BRAF (gene)

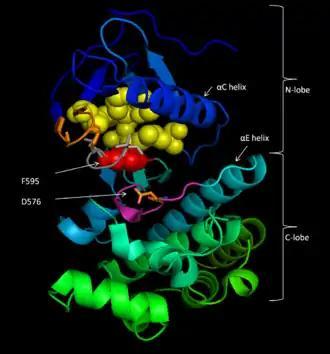
Figure 1: Inactive conformation of B-Raf kinase (CR3) domain. P-Loop (orange) hydrophobic interactions with activation loop (gray) residues that stabilize the inactive kinase conformation are shown with sticks. F595 (red) blocks the hydrophobic pocket where the ATP adenine binds (yellow). D576 (orange) is shown as part of the catalytic loop (magenta). Figure modified from PDB id 1UWH.

Conserved region 3 (CR3), residues 457–717, makes up B-Raf's enzymatic kinase domain. This largely conserved structure is bi-lobal, connected by a short hinge region. The smaller N-lobe (residues 457–530) is primarily responsible for ATP binding while the larger C-lobe (residues 535–717) binds substrate proteins. The active site is the cleft between the two lobes, and the catalytic Asp576 residue is located on the C-lobe, facing the inside of this cleft.